Edward S. Curtis

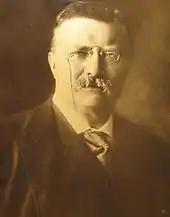
U.S. President Theodore Roosevelt, 1904, orotone by Curtis

The photographer Ella E. McBride assisted Curtis in his studio beginning in 1907 and became a friend of the family. She made an unsuccessful attempt to purchase the studio with Curtis's daughter Beth in 1916, the year of Curtis's divorce, and left to open her own studio.